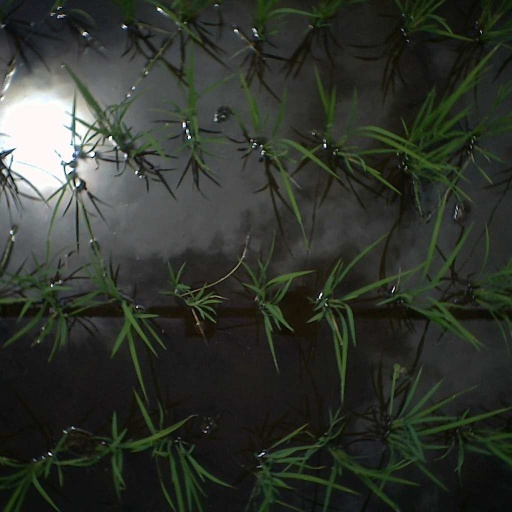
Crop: rice